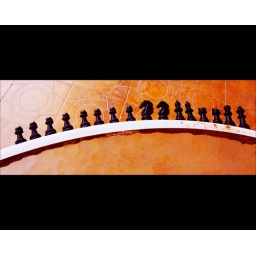
Marching to war in to white land under red sky